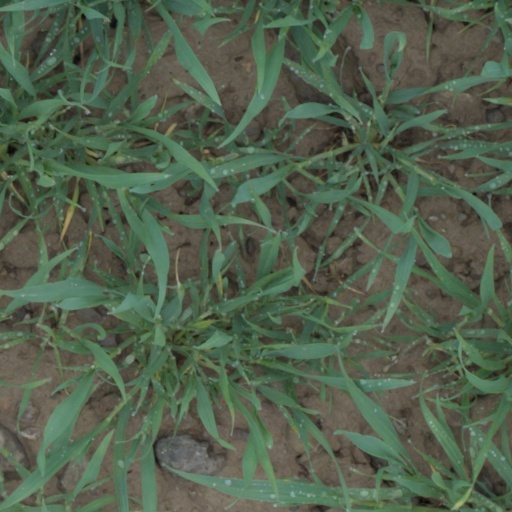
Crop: wheat